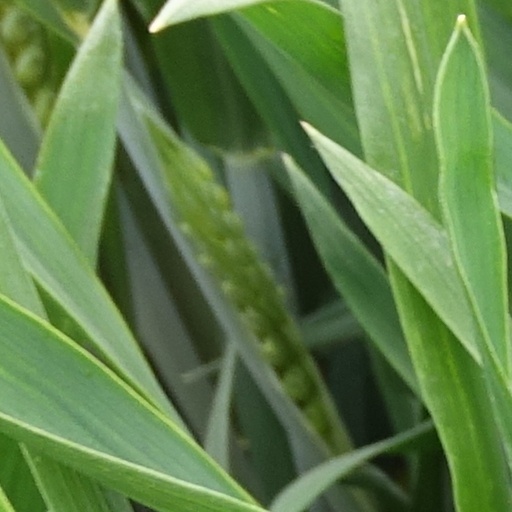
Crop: wheat